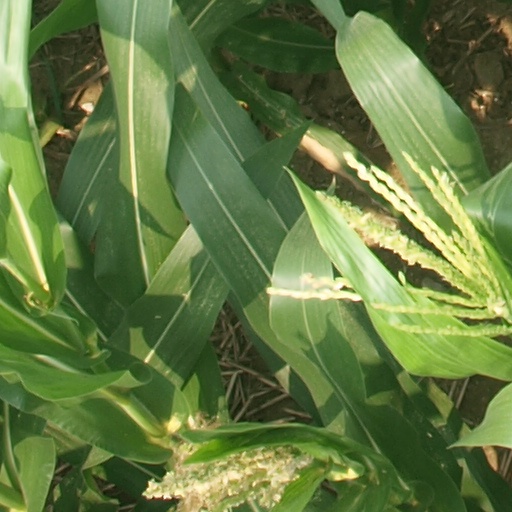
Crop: maize; corn